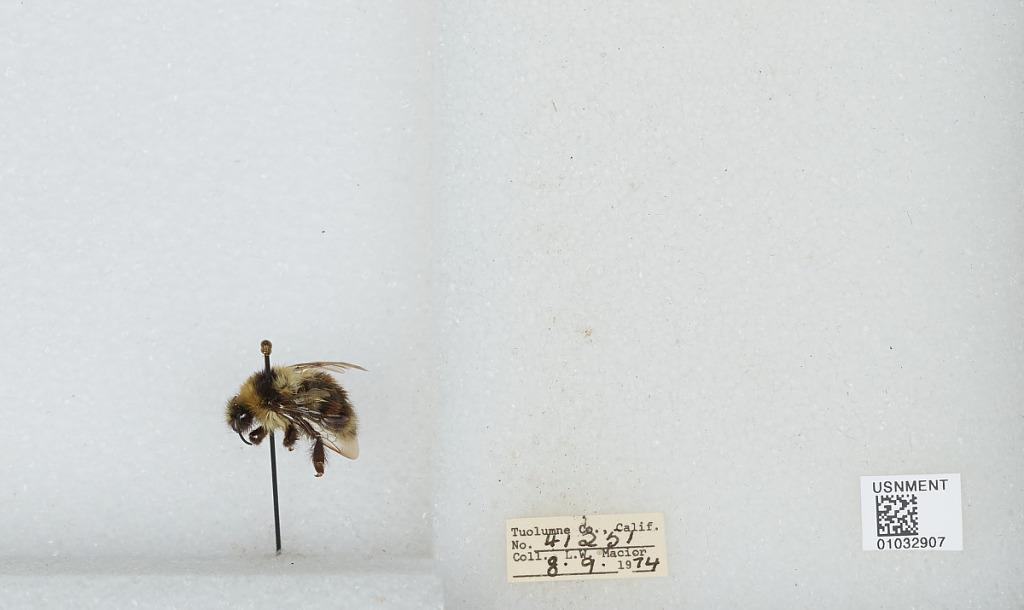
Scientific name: Bombus (Cullumanobombus) rufocinctus Cresson
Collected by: L. Macior
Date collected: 1974-8-9
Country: United States
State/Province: California
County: Tuolumne
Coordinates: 38.02, -119.93